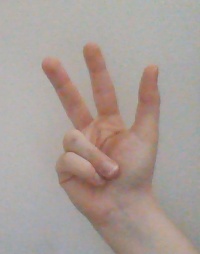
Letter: al